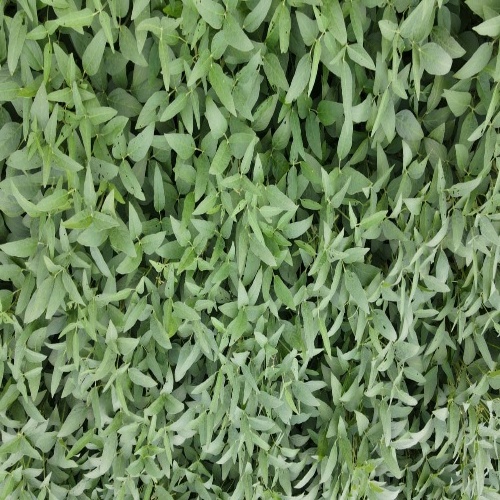
Label: Diabrotica_speciosa